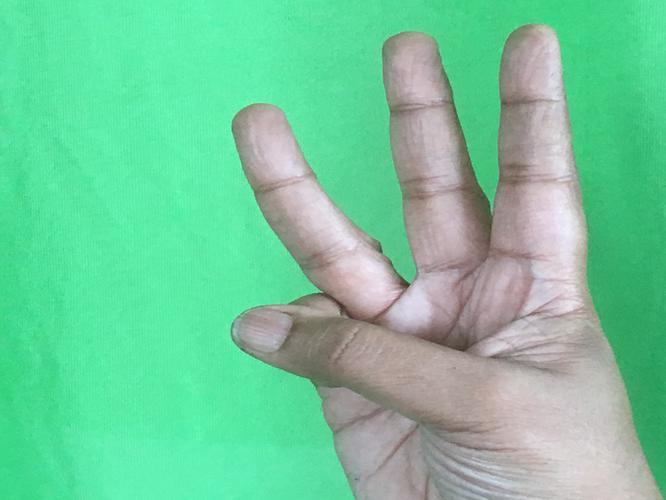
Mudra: Trishulam
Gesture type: single_hand